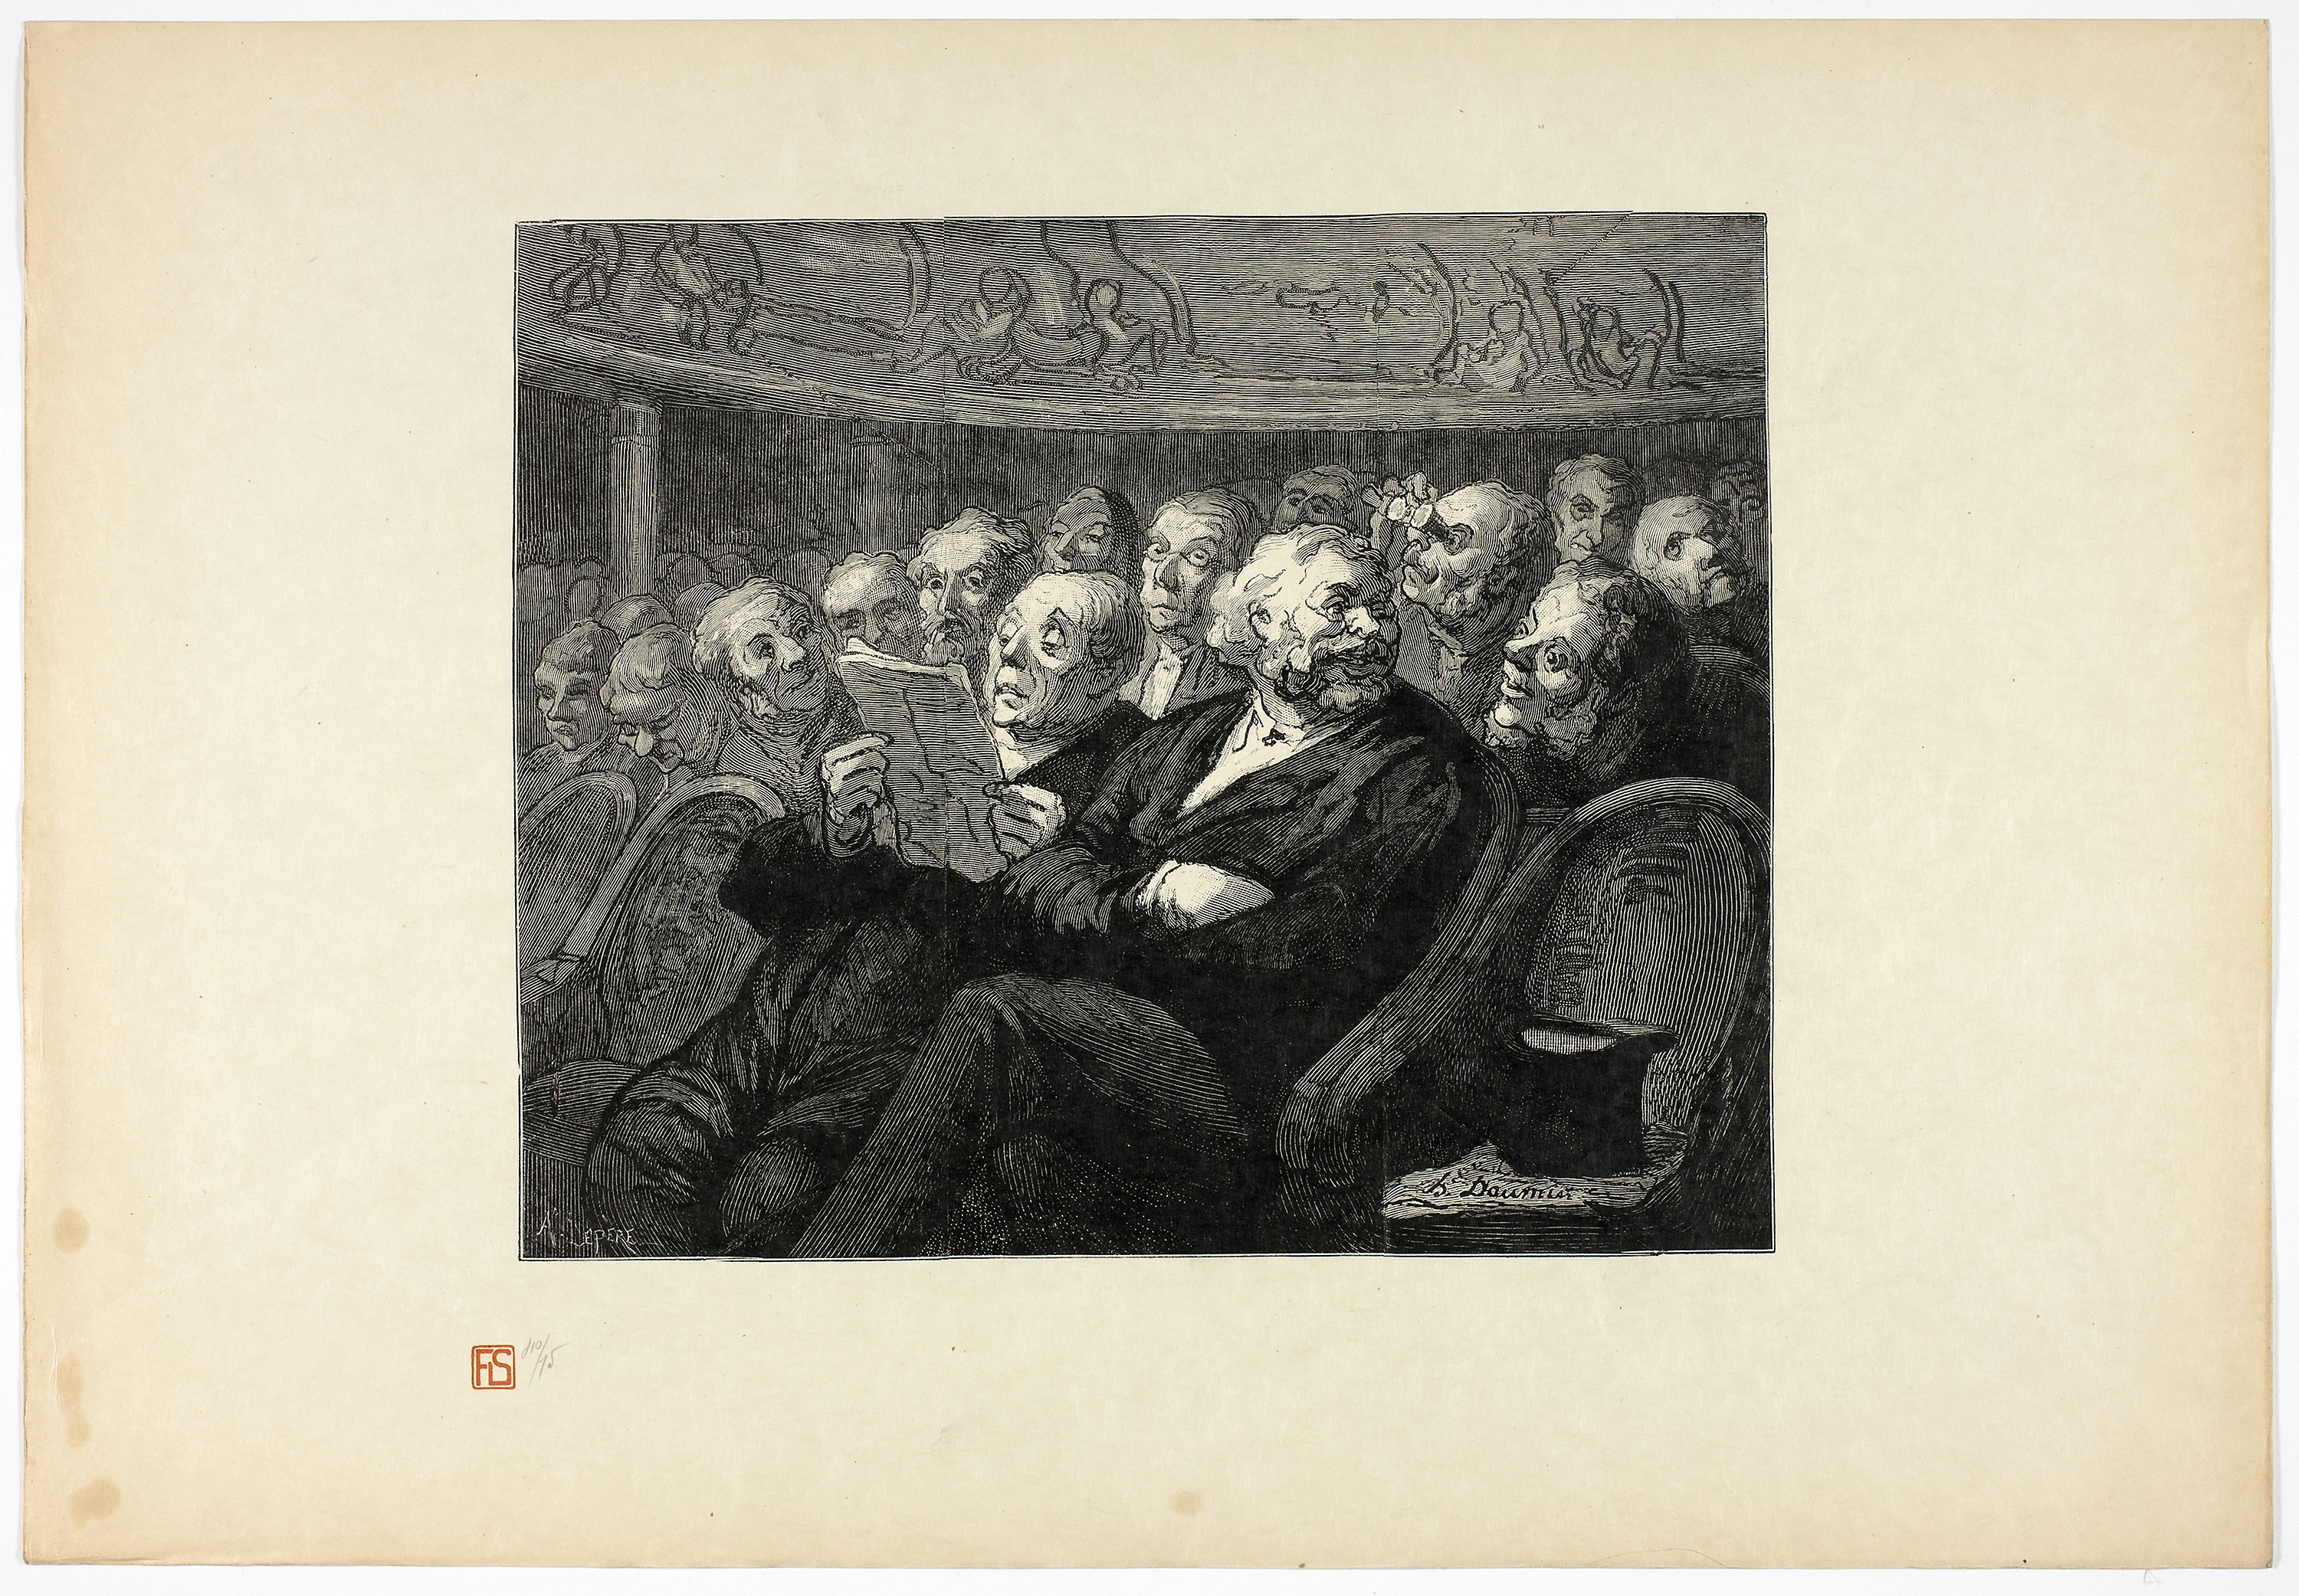
art, text, picture frame, modern art, history, collection, artwork, painting, visual arts, stock photography